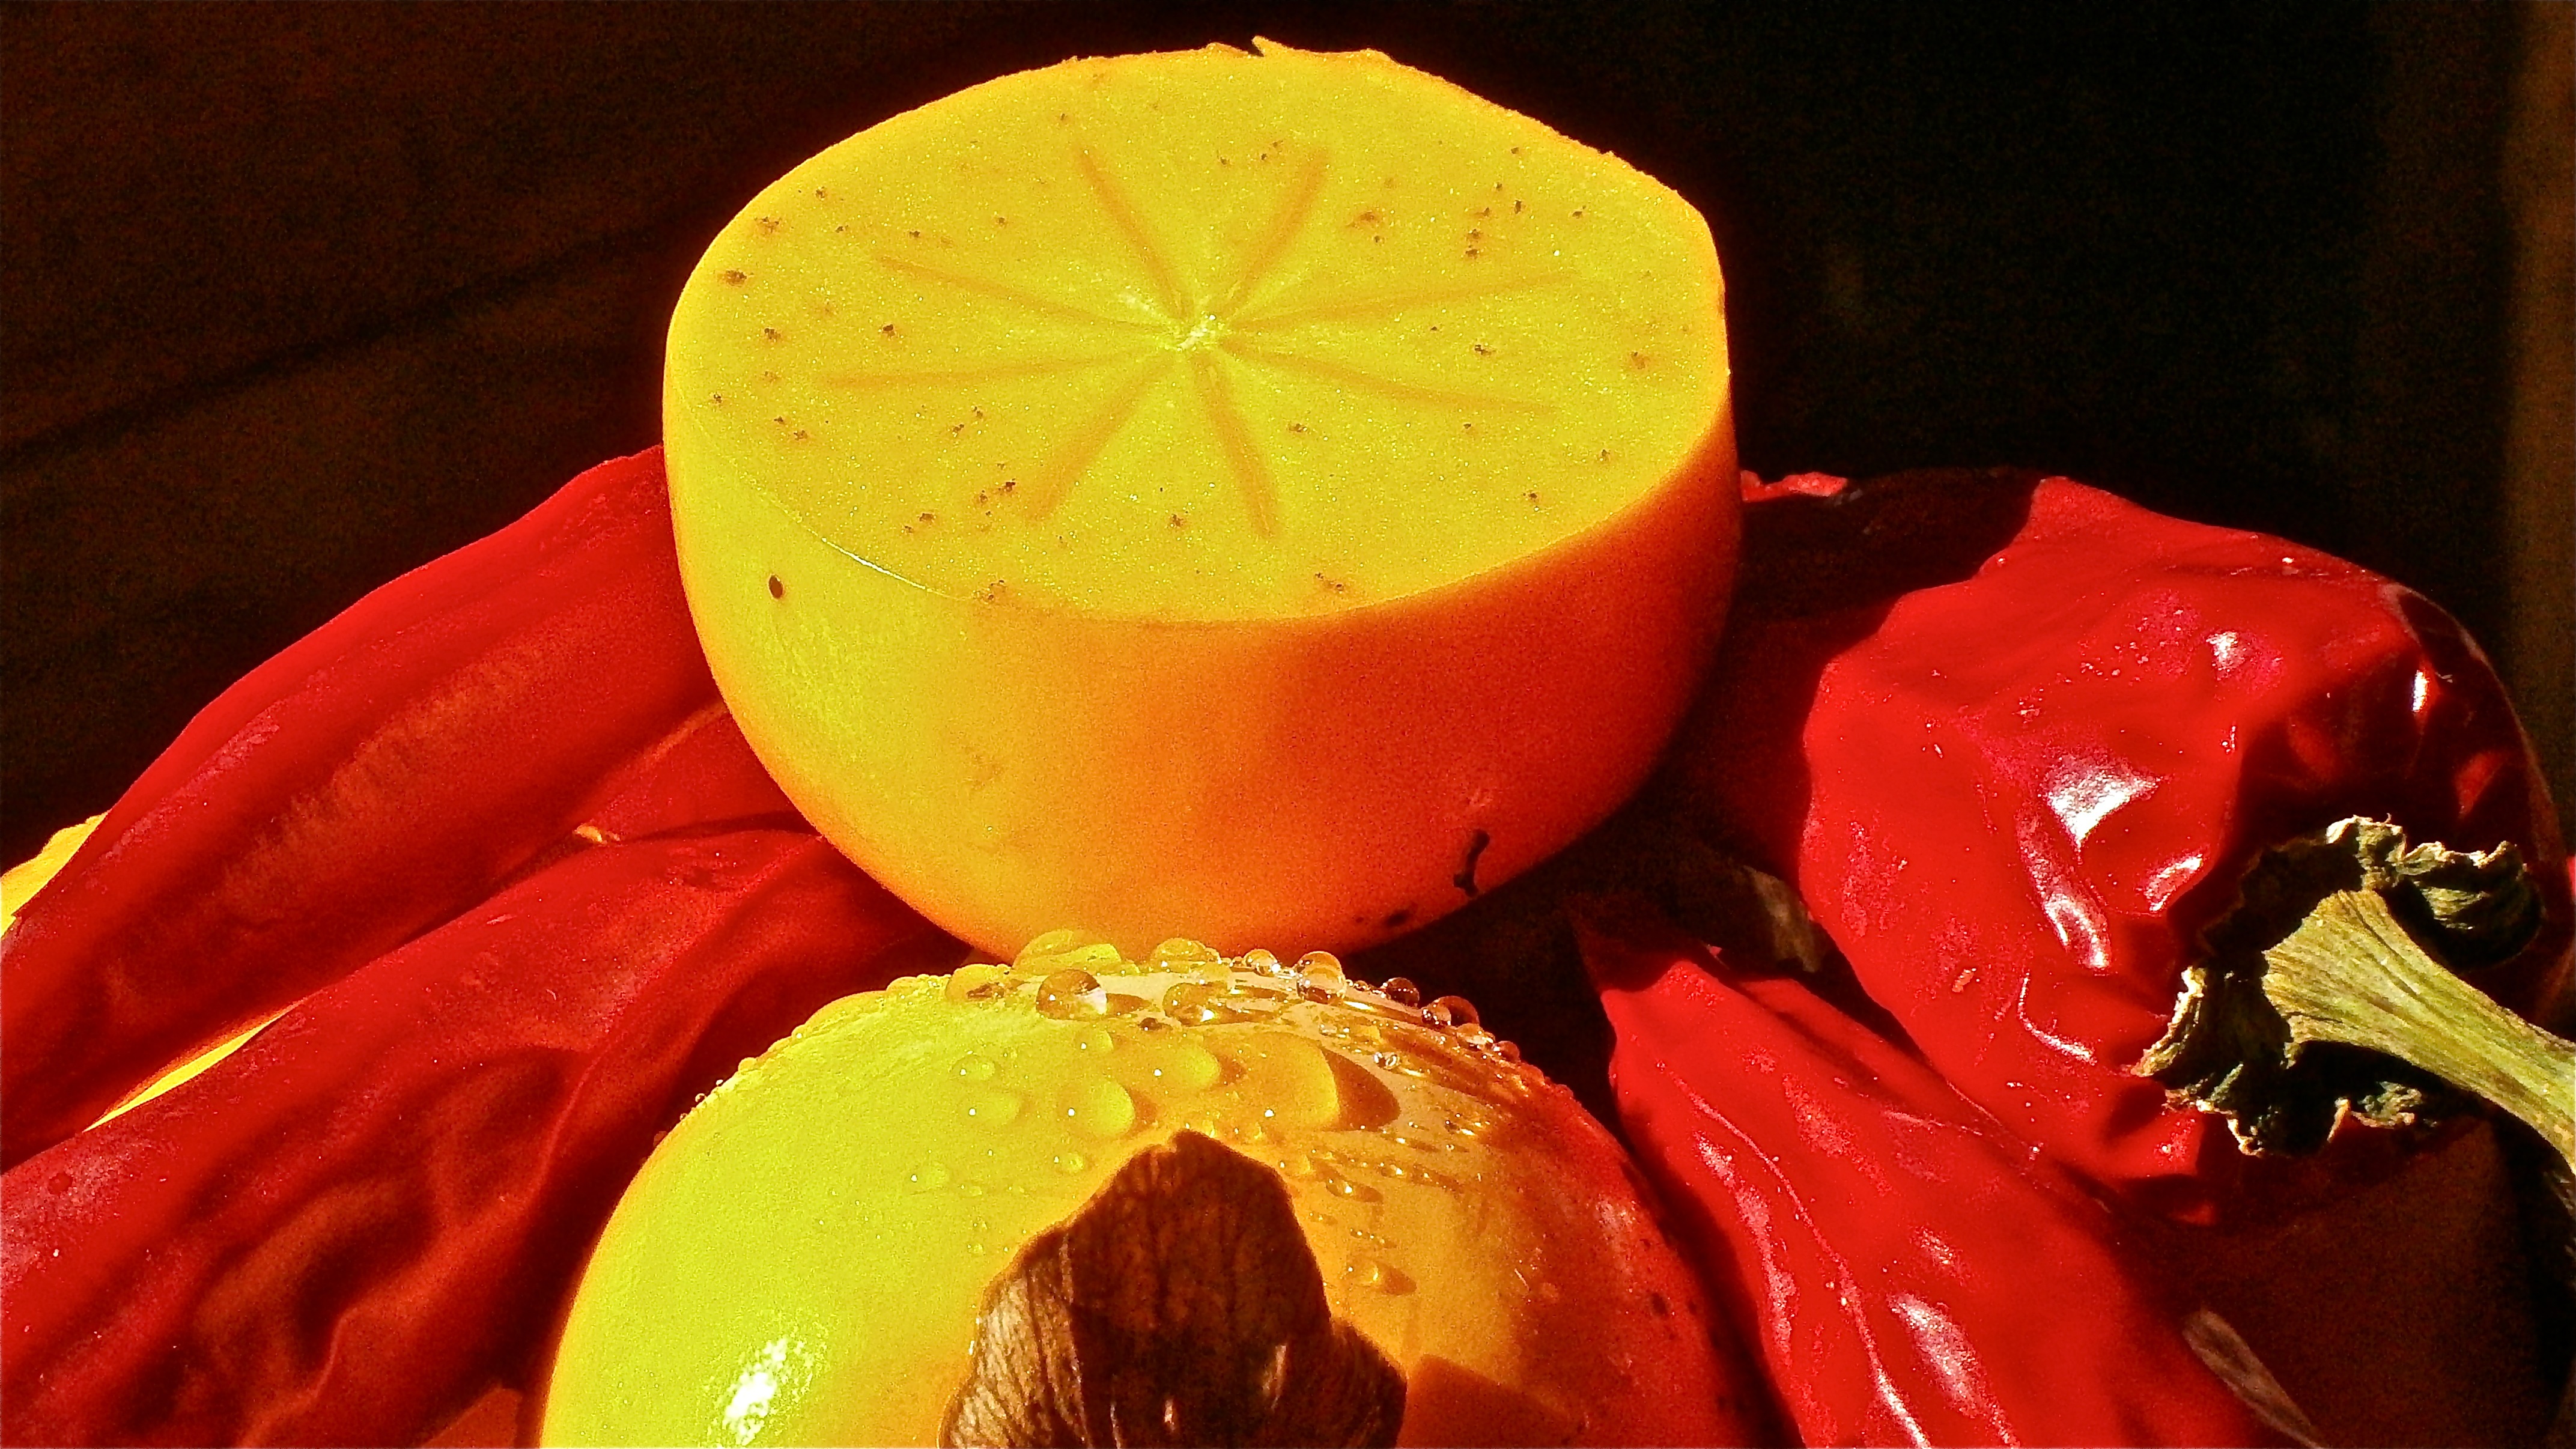
tree, nature, plant, fruit, flower, food, pepper, red, produce, vegetable, yellow, persimmons, khaki, macro photography, flowering plant, land plant, diospyros kaki, abenaceas